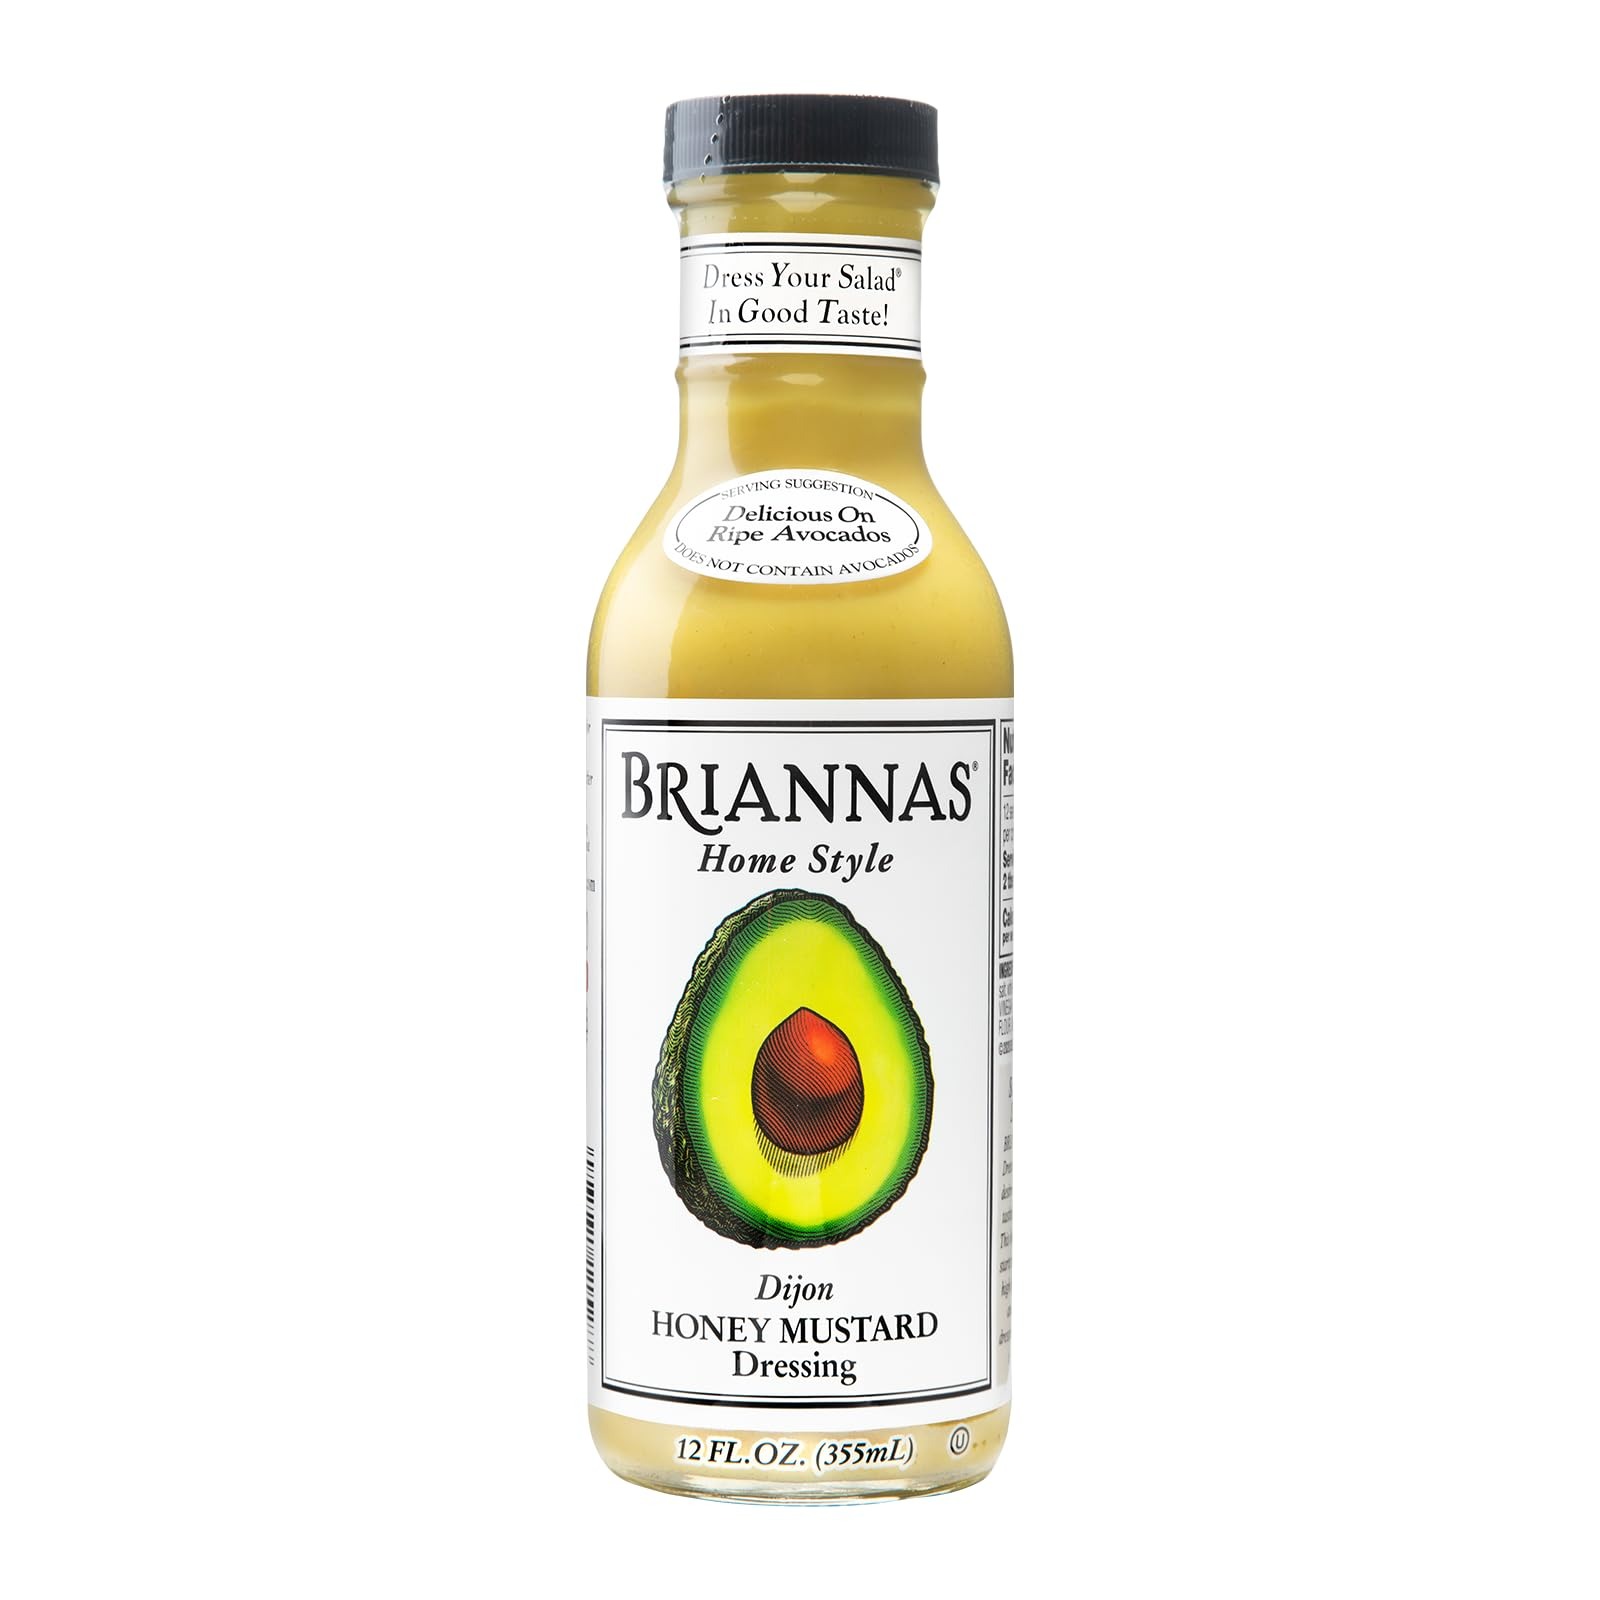
Item Name: BRIANNAS - Home Style Dijon Honey Mustard Dressing - Fine Salad Dressing made with Premium Ingredients - Gluten Free & Kosher Dressing - 12 oz. Bottle
Bullet Point 1: DIJON HONEY MUSTARD DRESSING: BRIANNAS Dijon Honey Mustard Salad Dressing is bursting with the uniquely delicious combination of robust Dijon mustard and sweet honey - perfect for topping or dipping foods of your choice
Bullet Point 2: UNMATCHED PAIRINGS: So savory and full of flavor, this dressing is a standout on a fresh spinach salad or as a dip for egg rolls and chicken tenders - it’s also spectacular as a basting and glaze sauce for ham or grilled pork
Bullet Point 3: HOME STYLE FAMILY: All of BRIANNAS Home Style Dressings were born in a family kitchen and continue to represent the best of home style foods - premium ingredients, small batch care and unforgettable flavor
Bullet Point 4: MIND-BLOWING FLAVOR: BRIANNAS offers 25 delectable dressings, five mouthwatering marinades, and crunchy seasoned croutons in three delicious flavors - explore all our flavors today!
Bullet Point 5: DESIRE FOR PERFECTION: Founded in 1982 in TX, BRIANNAS Fine Salad Dressings emerged from a desire to create a superior product with family pride and consistent high quality ingredients
Value: 1.0
Unit: Count

Price: 4.56